Ábrahám Ganz

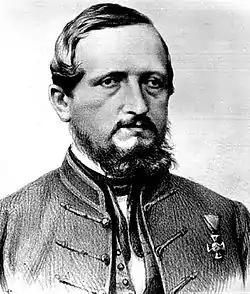
Ábrahám Ganz

István Széchenyi initiated the building of a steam mill in Buda, and he established the Josef Rollmill Company ("József Hengermalom Társulat"). Ábrahám Ganz started to work there as a mechanic. He saw that there was a lack of good iron industry experts in the quickly developing Hungarian manufacturing industry. Soon, he became the first casting master of the foundry of the steam mill. The foundry could achieve, with the new technology of indirect casting, very pure casts which made it easier to combine different metals. The finished casts were introduced to the public at the first Hungarian Industrywork Exhibition ("Magyar Iparmű Kiállítás") in 1842. Their special combination and purity was praised even by Lajos Kossuth. After that Ganz was nominated to be the head of the foundry and the machine repairing yard. In the same year he gave a job to his brother, Konrád Ganz, who was also a casting master.